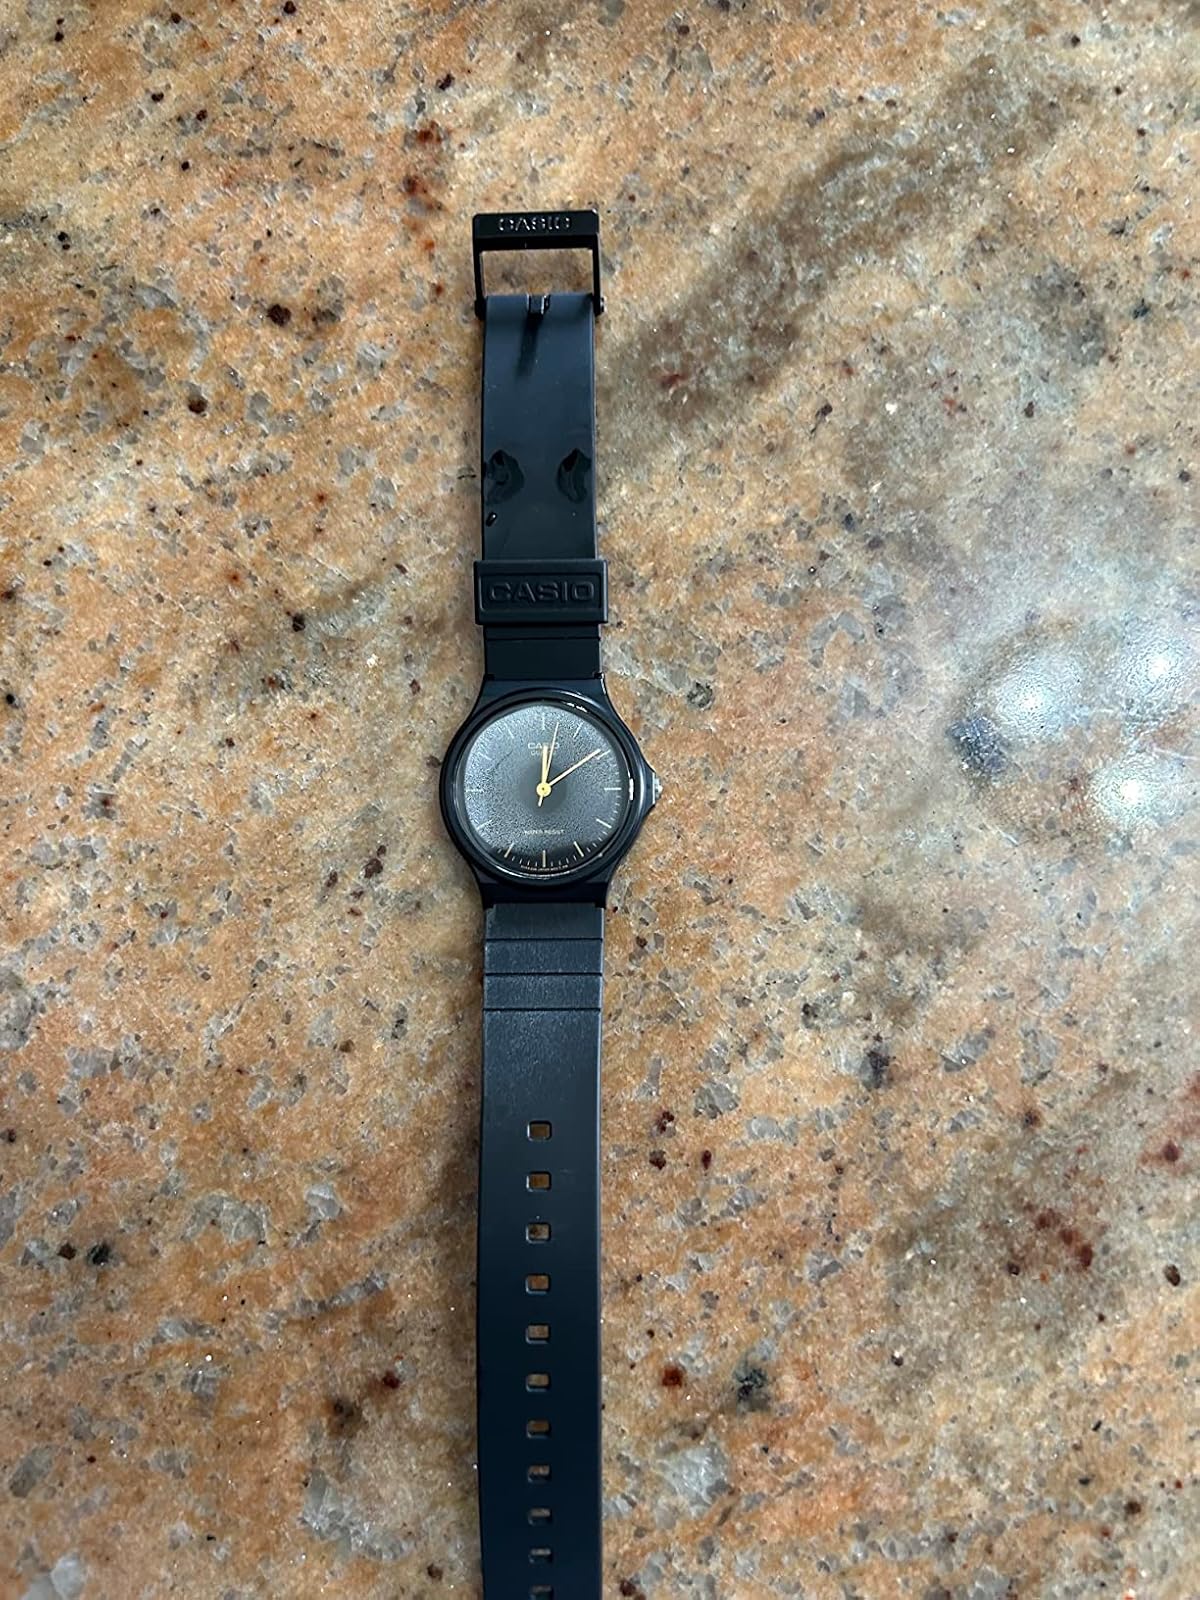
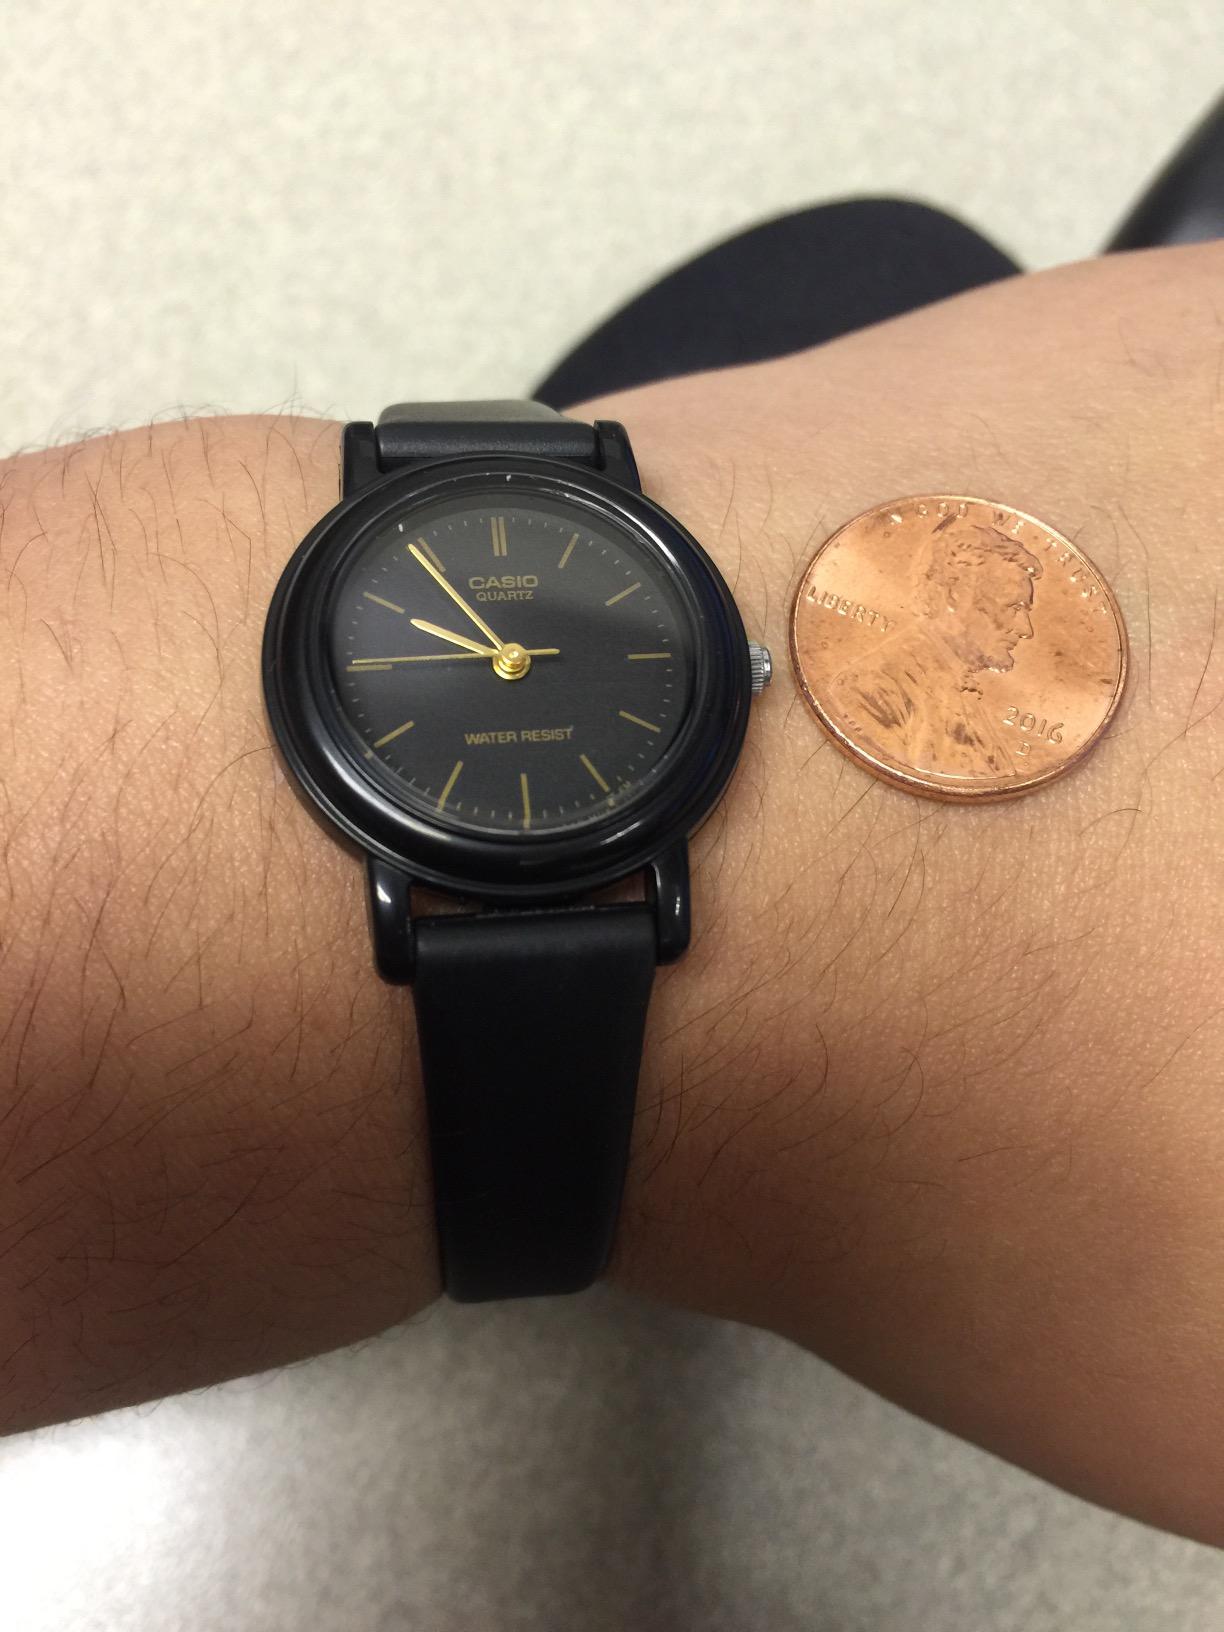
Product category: accessories_watch
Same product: no